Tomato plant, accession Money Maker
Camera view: bottom (45 deg); turntable rotation: 90 degrees
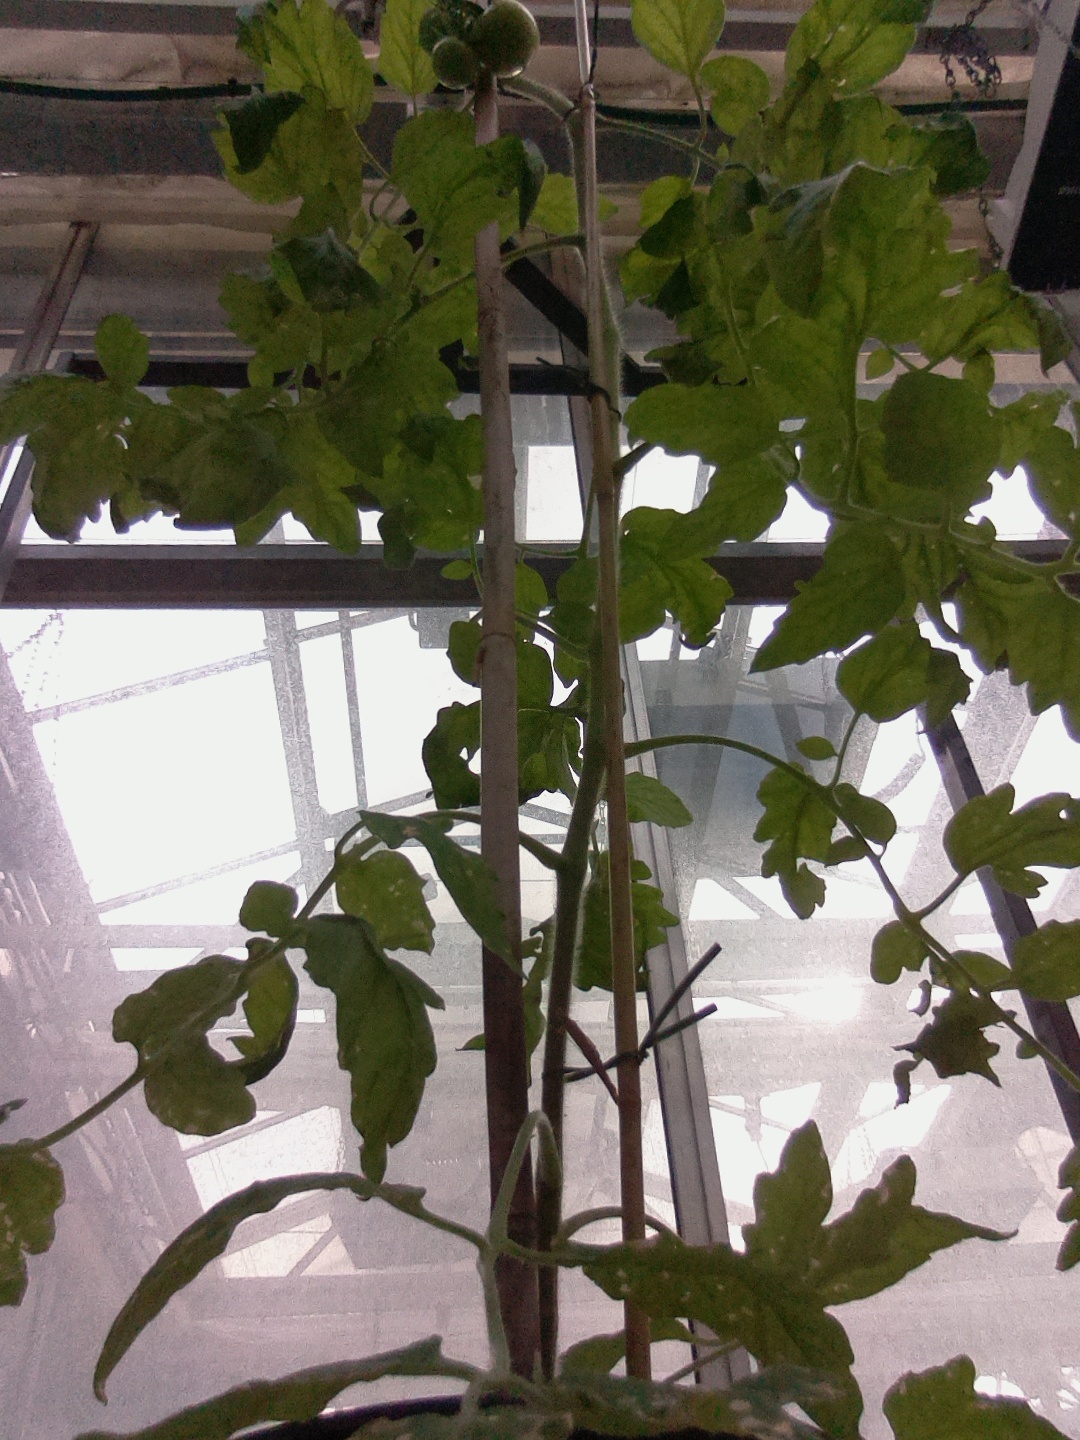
BBCH growth stage 73: 30%-40% of final fruit size